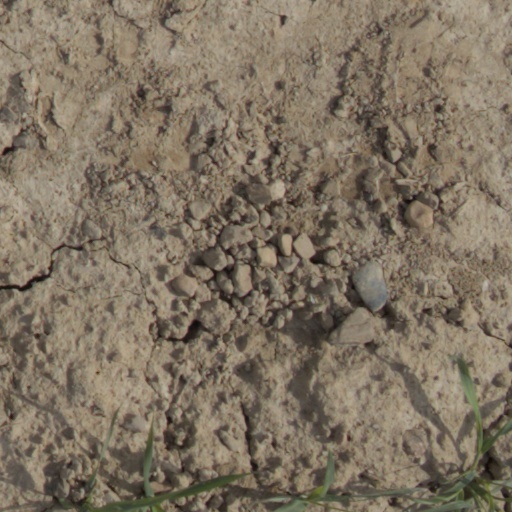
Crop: wheat